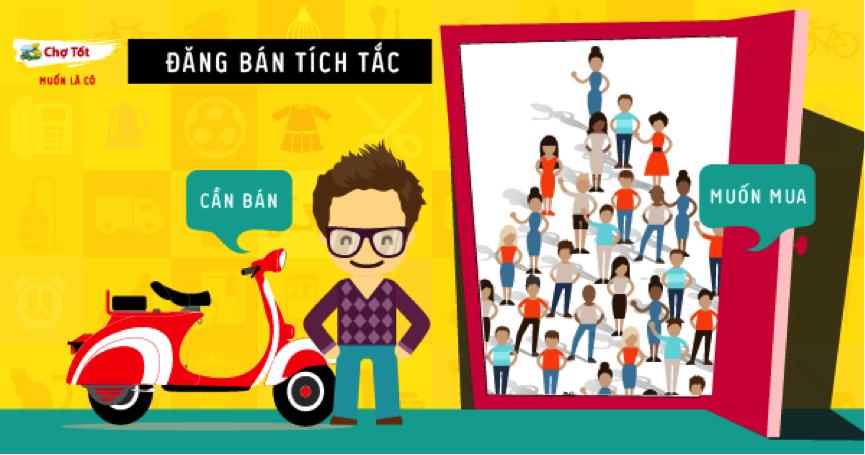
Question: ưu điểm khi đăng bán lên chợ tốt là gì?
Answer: ưu điểm khi đăng bán lên chợ tốt là đăng bán tích tắc